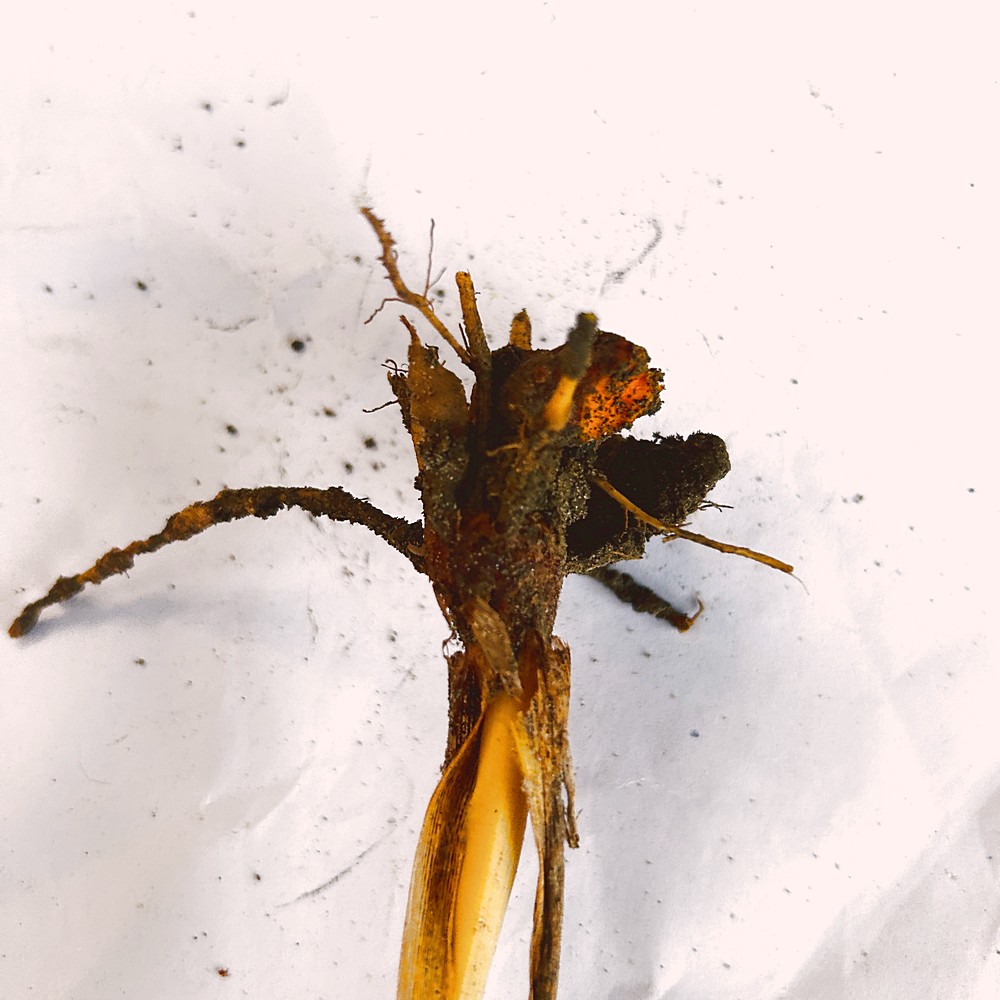
Label: Rhizome Disease Root